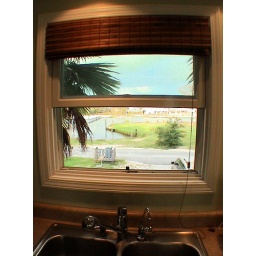
See sunsets over water from kitchen windows.